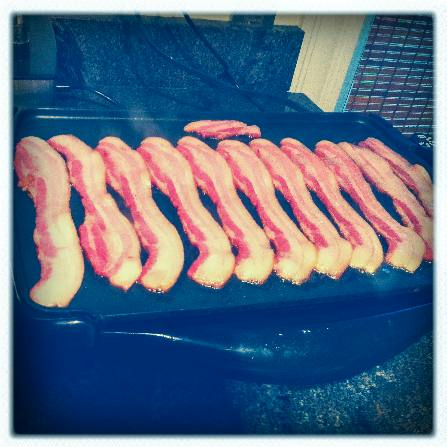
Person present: No